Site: brandenburg
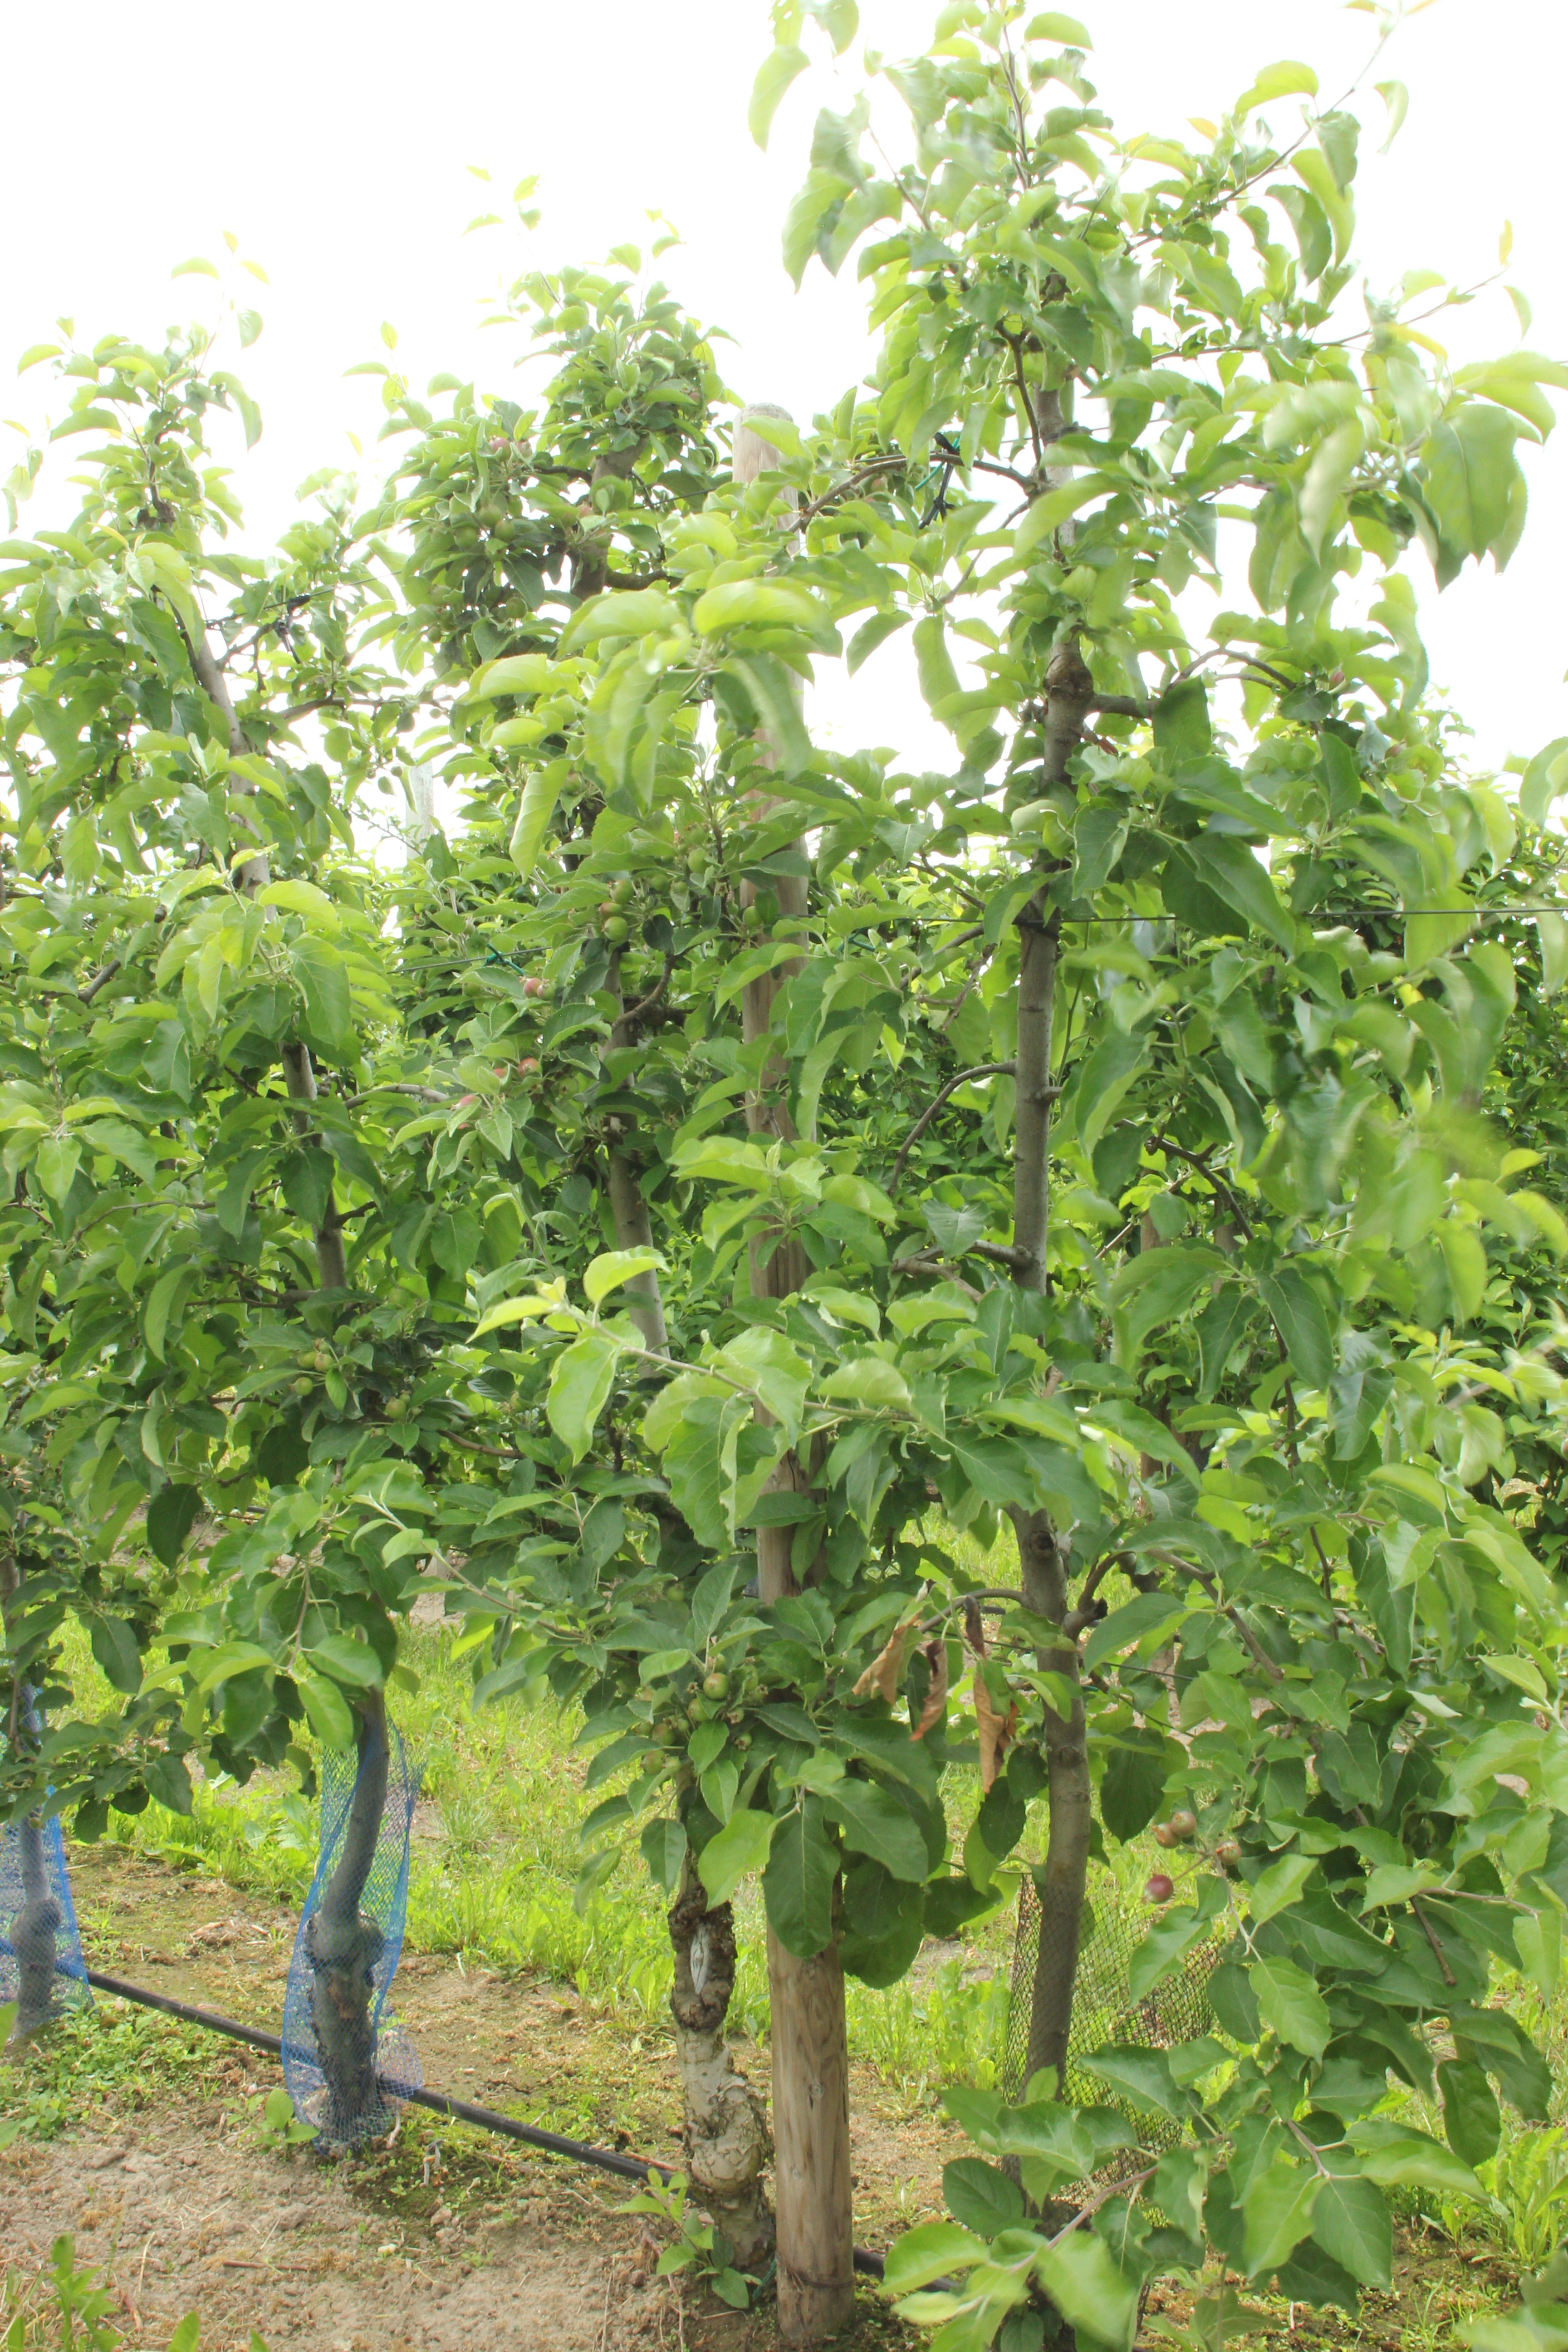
Growth stage (BBCH 72): Development of fruit